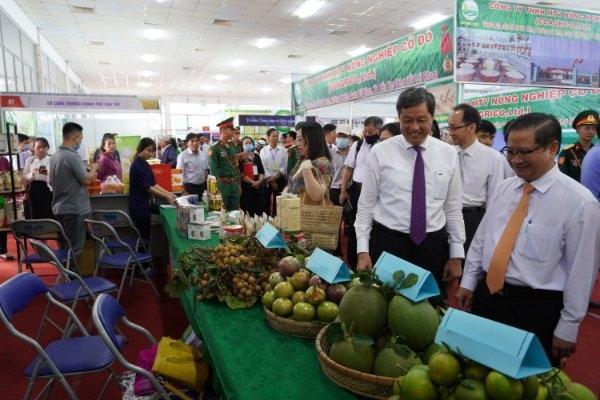
hai người đàn ông đeo cà vạt đang nhìn vào các loại quả